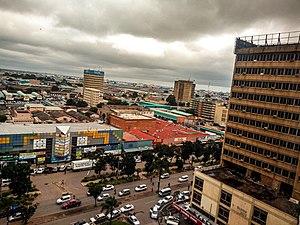
Lusaka est la capitale et la plus grande ville de Zambie. Sa population est estimée à 1 742 979 habitants. Les deux principales langues qui y sont parlées sont l'anglais et le nyanja. Elle tient lieu de centre de commerce ainsi que de siège du gouvernement zambien.